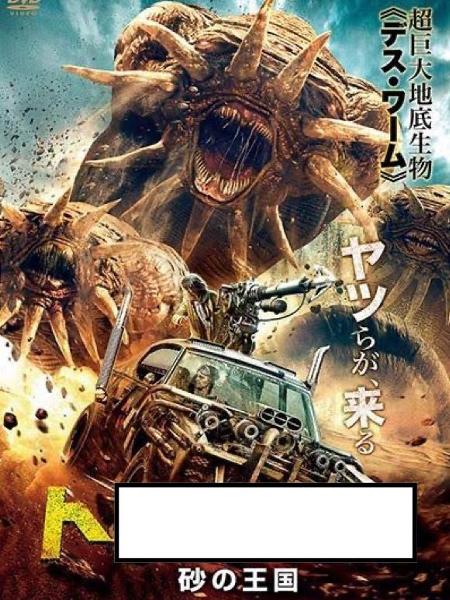
回答: ナリのミミズ